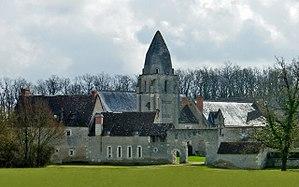
XIIe siècle Le prieuré Saint jean du Grais, à mi-chemin entre Azay sur Cher et Cormery, aurait été fondé par Foulques Nerra en 1017, mais la grande Chronique de Touraine indique que le fondateur est un certain Joscelin mort en 1146. D'abord propriété de la collégiale Saint Martin, le prieuré est ensuite donné à des ermites de la contrée. Il appartient en 1603 aux chanoines réguliers de Saint Augustin, puis au collège de Tours en 1701. L'église prieurale datant du début du XIIe siècle disparaît vers 1850
Le prieuré Saint-Jean-du-Grais, ou prieuré de Saint-Jean-du-Gray et prieuré Saint Jean du Grais, est un ancien monastère situé dans la forêt de Bréchenay, sur la commune d'Azay-sur-Cher dans le département français d'Indre-et-Loire en région Centre-Val de Loire.